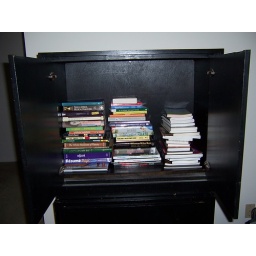
books not included; one shelf is included; it's sitting under the books in this pic